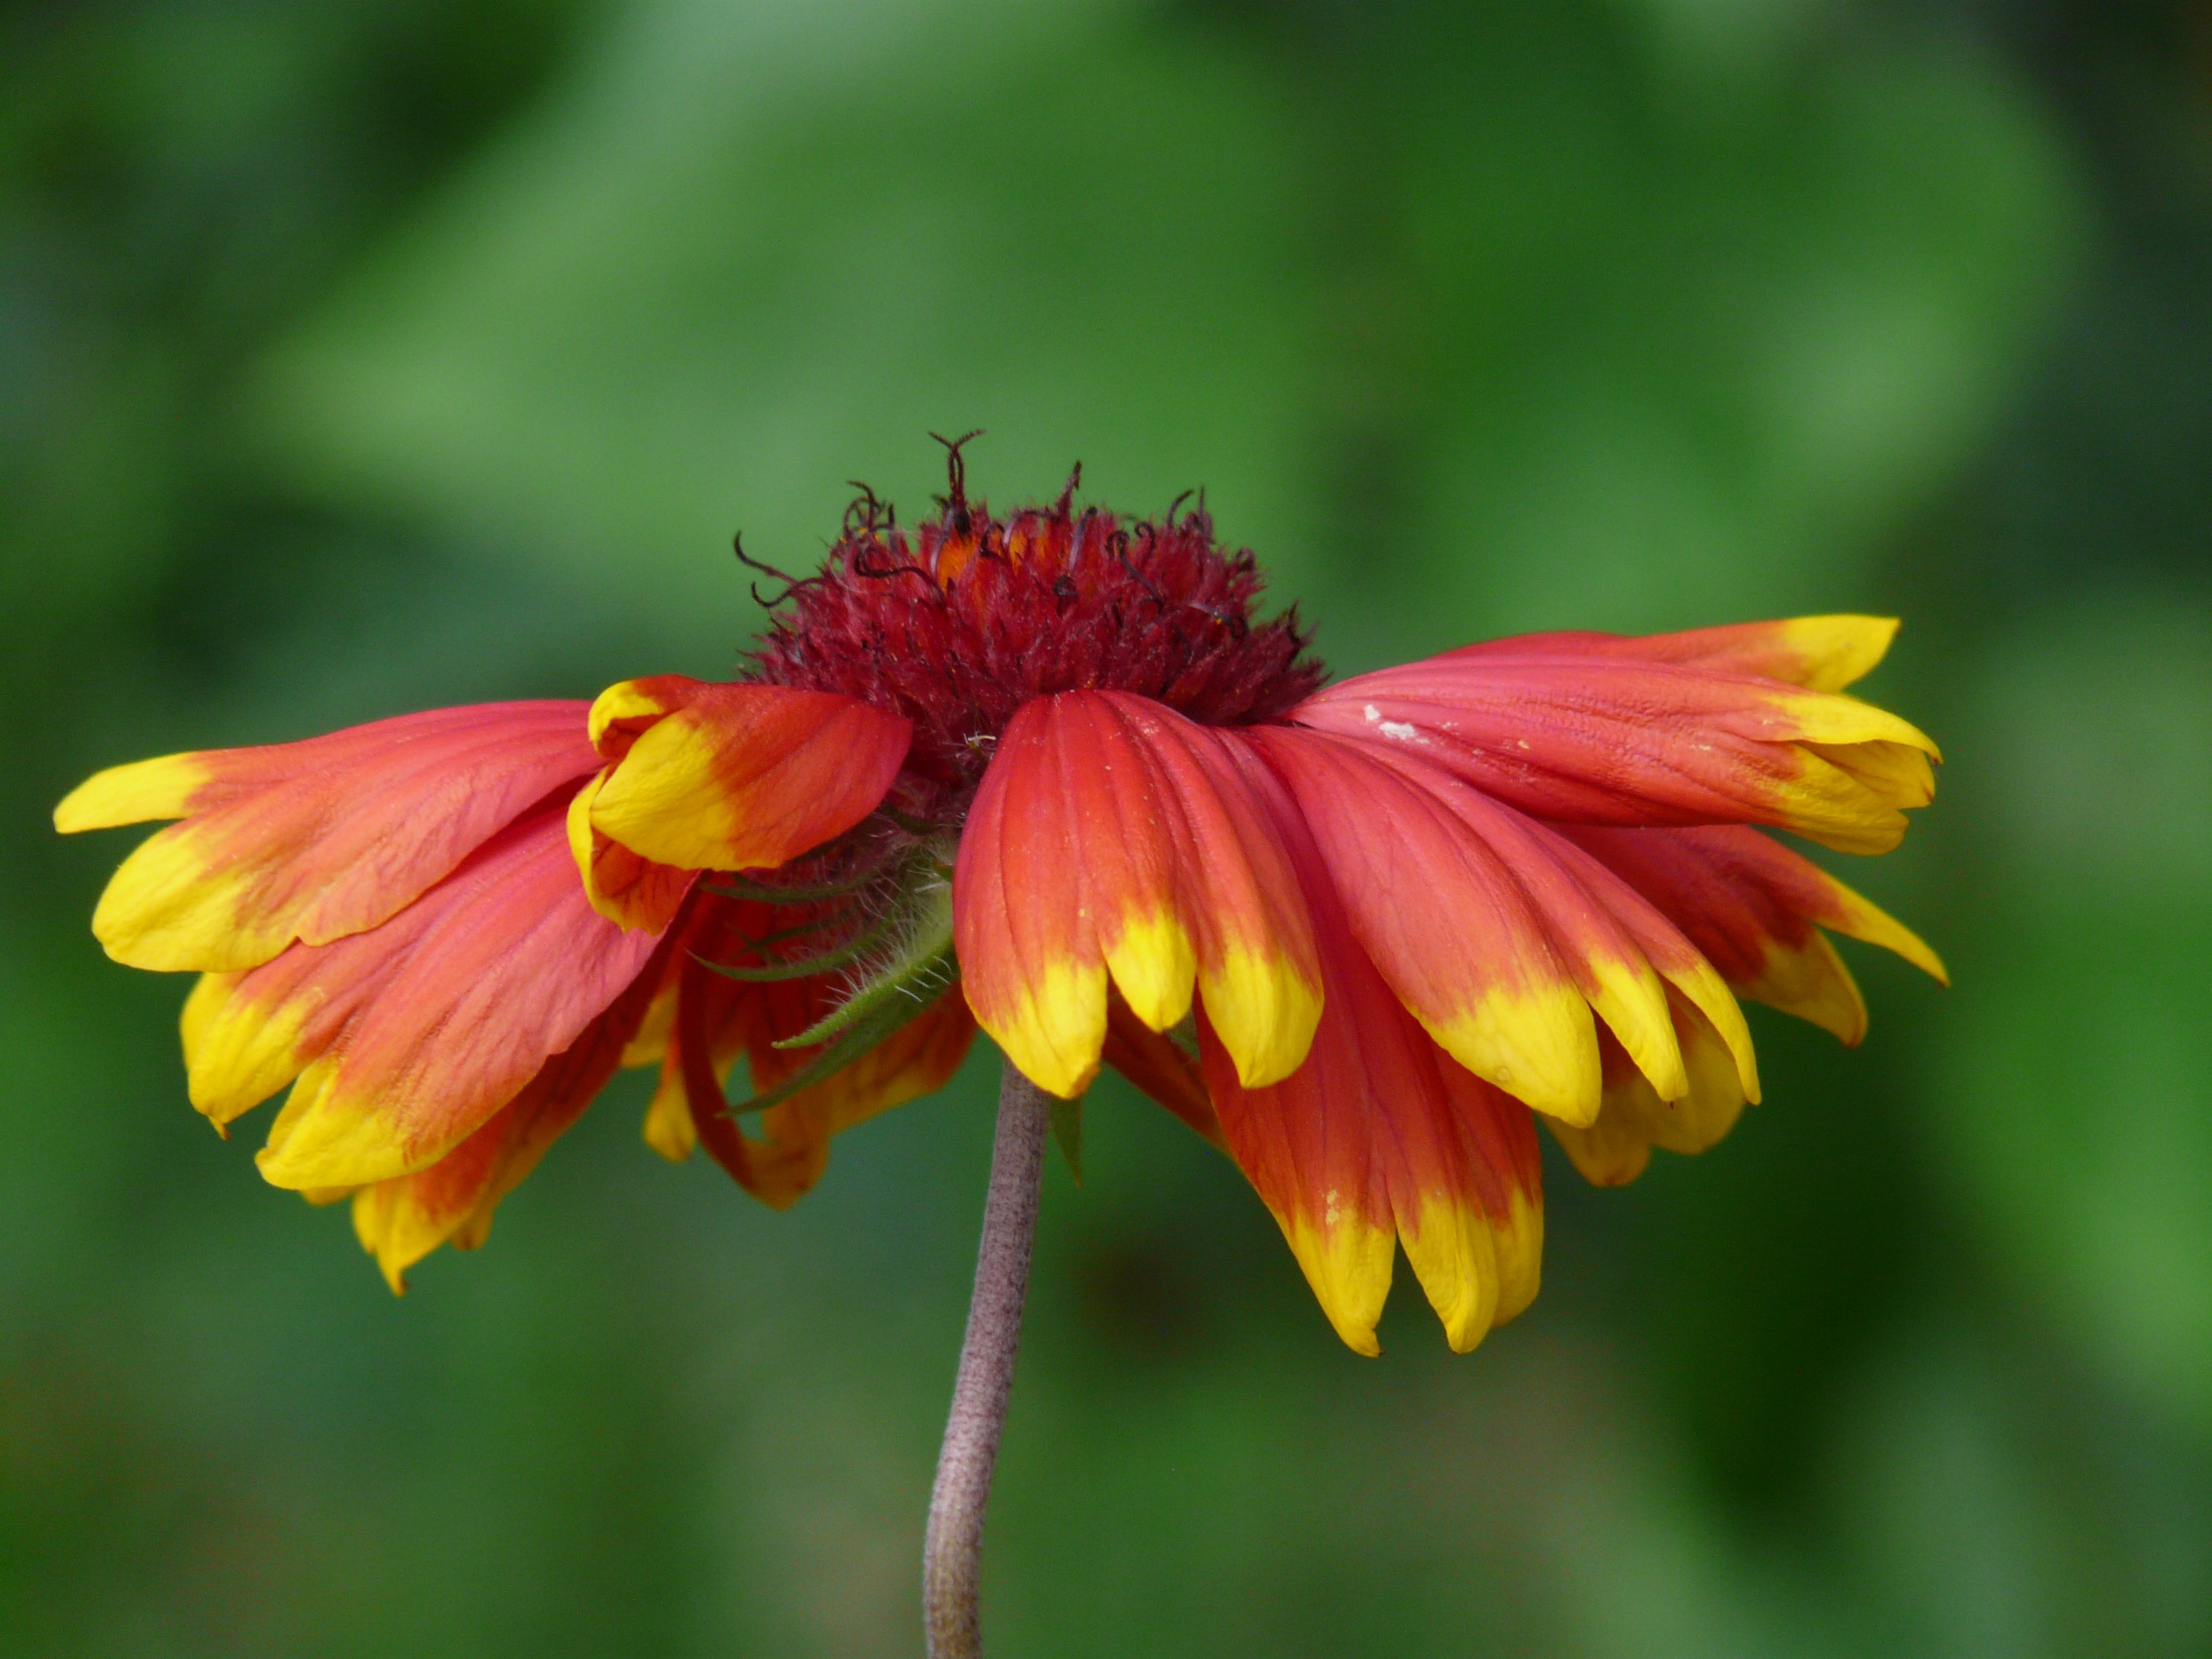
nature, blossom, plant, flower, petal, bloom, orange, red, herb, insect, botany, yellow, flora, wildflower, close up, asteraceae, flower garden, nectar, composites, macro photography, flowering plant, daisy family, summer flower, sun brews, helenium, annual plant, plant stem, land plant, blanket flowers